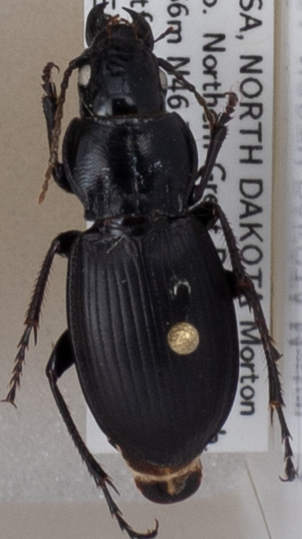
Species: Cyclotrachelus torvus
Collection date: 2020-07-21
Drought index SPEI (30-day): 0.26
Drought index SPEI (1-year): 0.288
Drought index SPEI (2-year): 1.22